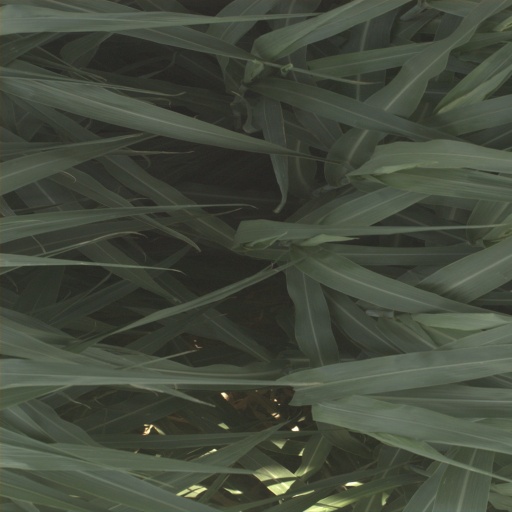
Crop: sorghum